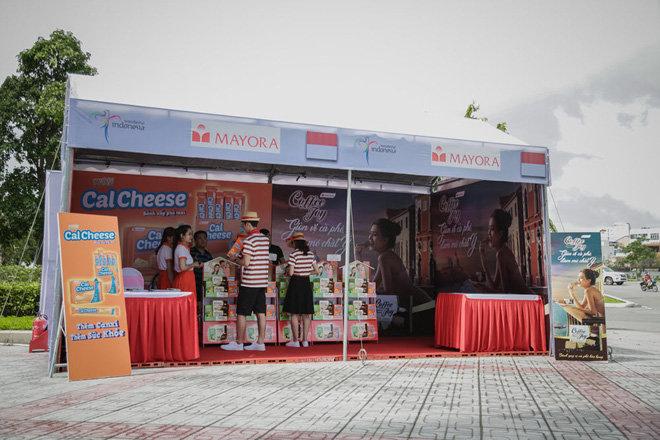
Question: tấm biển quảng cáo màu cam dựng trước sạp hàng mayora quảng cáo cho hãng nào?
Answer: quảng cáo cho hãng cal cheese